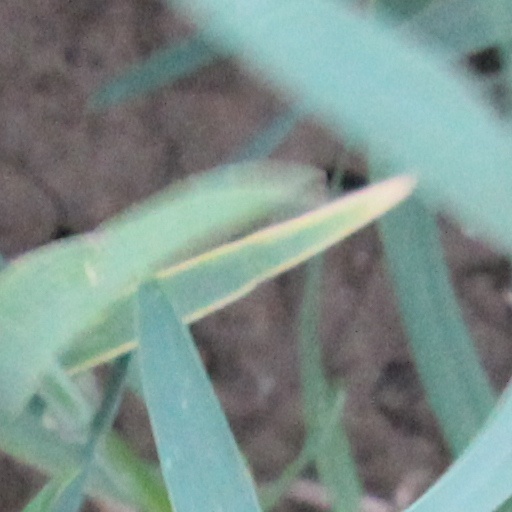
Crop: wheat